New Apostolic Church

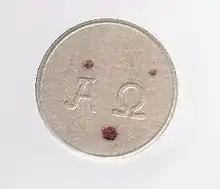
Conventional Communion host

In August 1906, Chief Apostle Niehaus ordained Apostle Helper Johann Gottfried Bischoff as District Apostle of the Middle Germany and Württemberg district, replacing the late Apostle Ruff. He also renamed the (New Apostolic Congregation) as (New Apostolic Church) and created a public corporation for it. He ordained numerous young ministers and regularly convened conferences of apostles. He founded the periodical church publication, later, in 1907 as an additional weekly publication to go along with and. In 1908 he issued the and in 1916 he wrote the first textbook about the New Apostolic faith,. This book still exists in its revised 1992 version, but will be replaced by the new catechism.